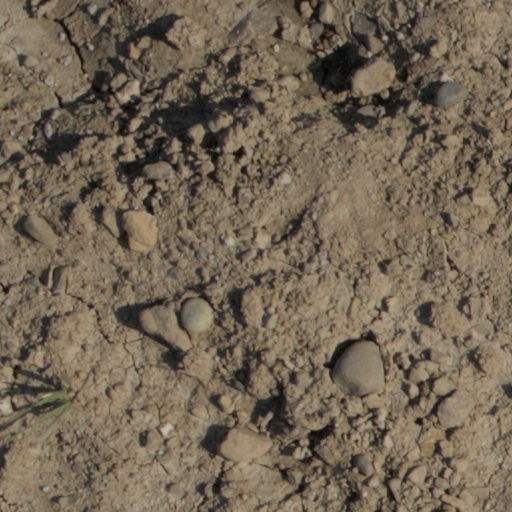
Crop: wheat